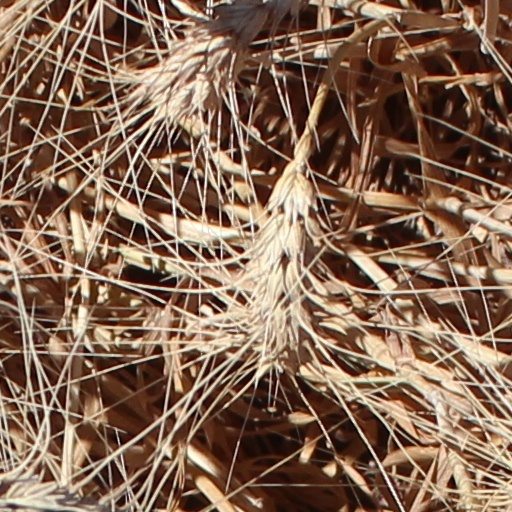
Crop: wheat